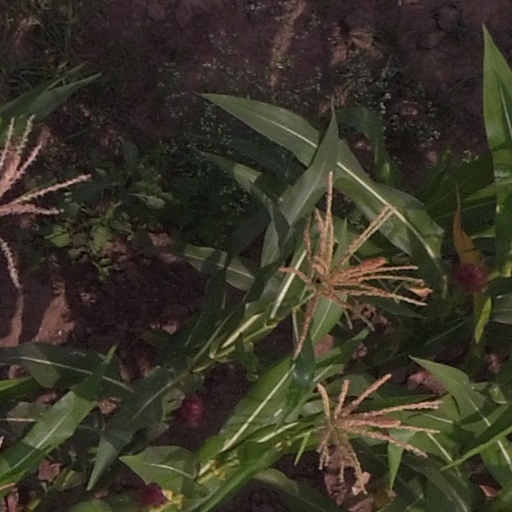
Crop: maize; corn